Seabee

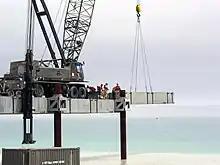
US Navy 030404-N-1050K-023U.S. Seabees from ACBs 1 and 2 place a deck section in the assembly of the Elevated Causeway System-Modular (ELCAS (M)) at Camp Patriot, Kuwait (Apr 2003).

The Navy built 22 Naval Facilities (NAVFACs) for its Sound Surveillance System (SOSUS) to track Soviet submarines. They were in service 1954–79 with Seabees staffing all the Public works. In the 1980s the number of tracking stations was halved with the advent of the Integrated Underwater Surveillance System (IUSS). The NAVFACs were decommissioned by further advances in technology, the end of the Cold War and disclosures by John Walker to the Soviets.